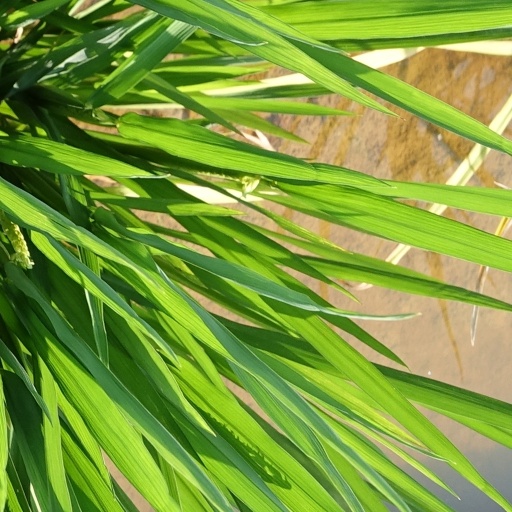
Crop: rice